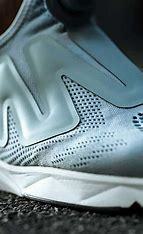
Brand: Reebok
Model: Pump Supreme